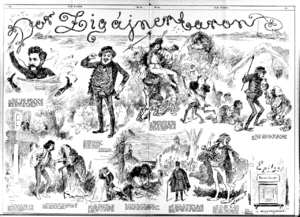
Dessin publié dans le magazine Die Bombe.
Der Zigeunerbaron est une opérette viennoise de Johann Strauss fils écrite en 1885 et créée à Vienne, le 24 octobre de cette même année. C'est la plus populaire des opérettes de Johann Strauss fils après La Chauve-Souris. Elle ne manque pas à la règle du genre : valses, mazurkas, polkas et czardas s'enchaînent au long de ses trois actes.